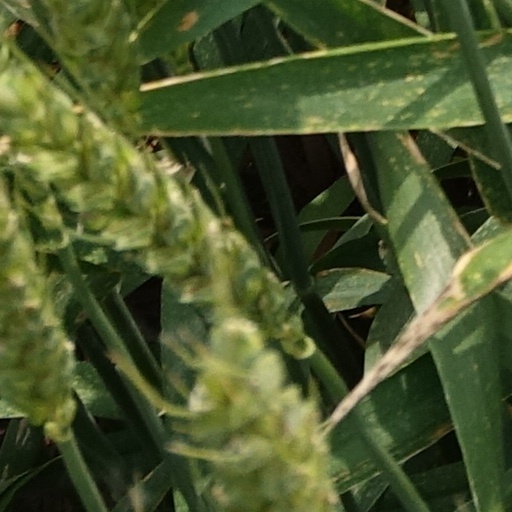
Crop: wheat